The Engine Collection

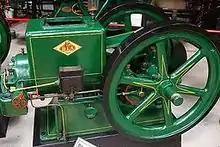
Small stationary engines under 10 Hp, like this cast iron Danish B.L.A.-motor where typical for farm-use before electrification introduced the electric motor.

The Engine Collection's exhibition spans multiple buildings, which are periodically expanded to accommodate its growing holdings. Its primary focus is stationary internal combustion engines, ranging from the 1868 Otto & Langen atmospheric engine—one of the world's oldest surviving internal combustion engines—to mid-20th-century models (1960–1970). While the museum emphasizes Danish-engineered examples, it also restores and displays international models, reflecting how manufacturers historically borrowed and adapted concepts across borders.